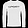
Label: Pullover